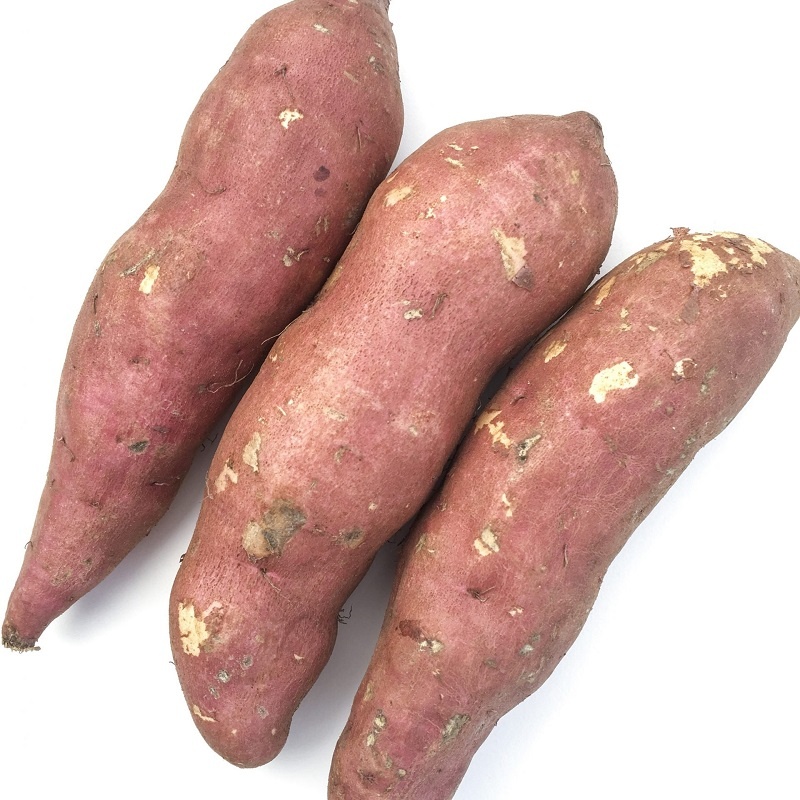
Sweet Potato / Shakarkandi - Organically Grown (1Kg)
Organically Grown Sweet Potato
Brand: WowOrganic
Category: Food, Beverages & Tobacco > Food Items > Fruits & Vegetables > Fresh & Frozen Vegetables > Sweet Potatoes